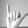
ASL letter: Y